Christina Hendricks

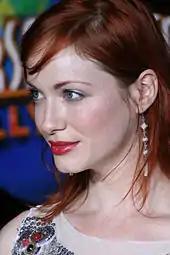
Hendricks in 2005

After high school, Hendricks worked as a receptionist and shampoo girl at a salon before entering a competition to appear on the cover of "Seventeen" magazine. This resulted in her signing with IMG Models, after which she moved to New York City at age 18, forgoing her pre-acceptance into Virginia Commonwealth University's drama school.